Galva, Kansas

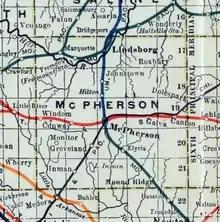
1915 Railroad Map of McPherson County

For millennia, the Great Plains of North America were inhabited by nomadic Native Americans. From the 16th to 18th centuries, the Kingdom of France claimed ownership of large parts of North America. In 1762, after the French and Indian War, France secretly ceded New France to Spain, by the Treaty of Fontainebleau.